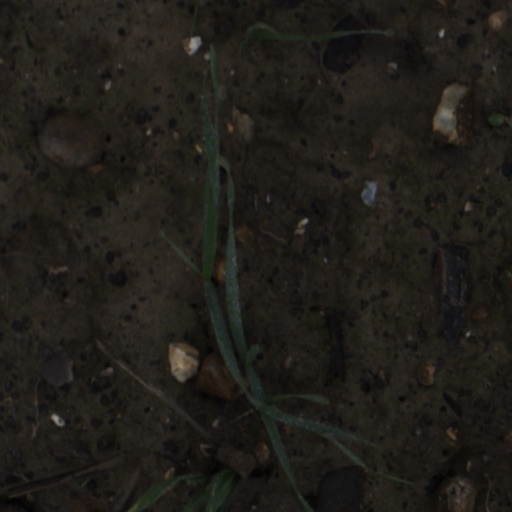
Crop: wheat